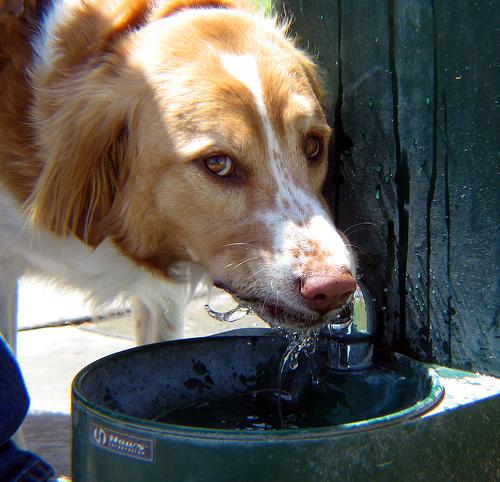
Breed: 232-n000076-Brittany_spaniel